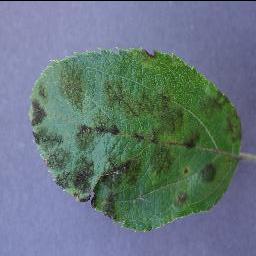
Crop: apple
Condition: scab